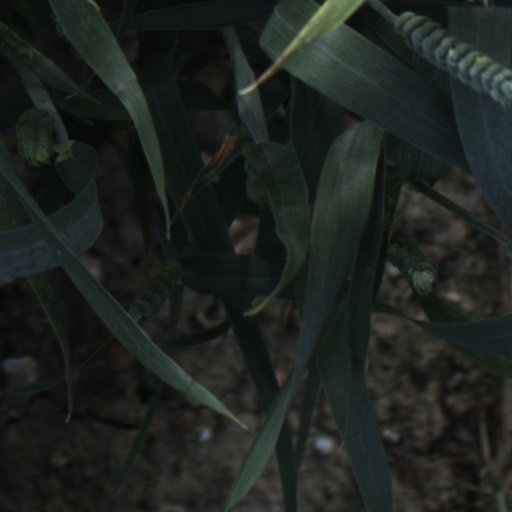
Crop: wheat